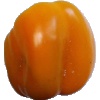
Label: yellow_pepper